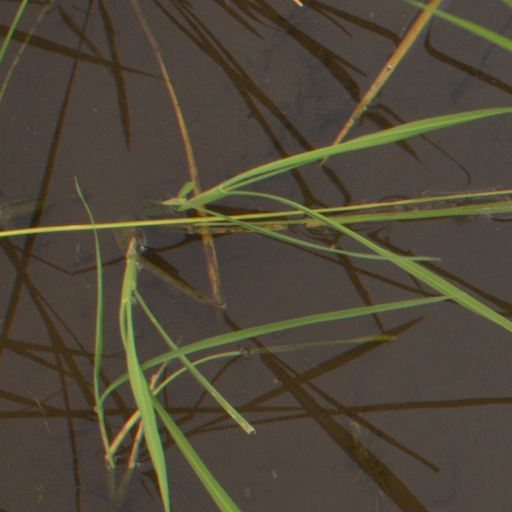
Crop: rice